Albert Brisbane

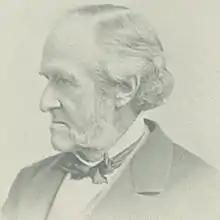
Brisbane towards the end of his life

Brisbane's 1840 book was well-received and it enjoyed immediate success, gaining a broad readership among those concerned with the problems of society and helping to launch the Fourierist movement in the United States. Among those who read Brisbane's book and was thereby converted to the ideas of socialism was a young New York newspaper publisher, Horace Greeley, later elected to the US House of Representatives. Greeley provided valuable service to the Fourierist movement by advancing its ideas in the pages of his newspaper, "The New Yorker," throughout 1840 and 1841. He offered Brisbane a column in his successor publication, the "New York Tribune," from the time of its establishment in March 1842.